Question: Please indicate a possible affordance area of baseball bat that can be used for holding
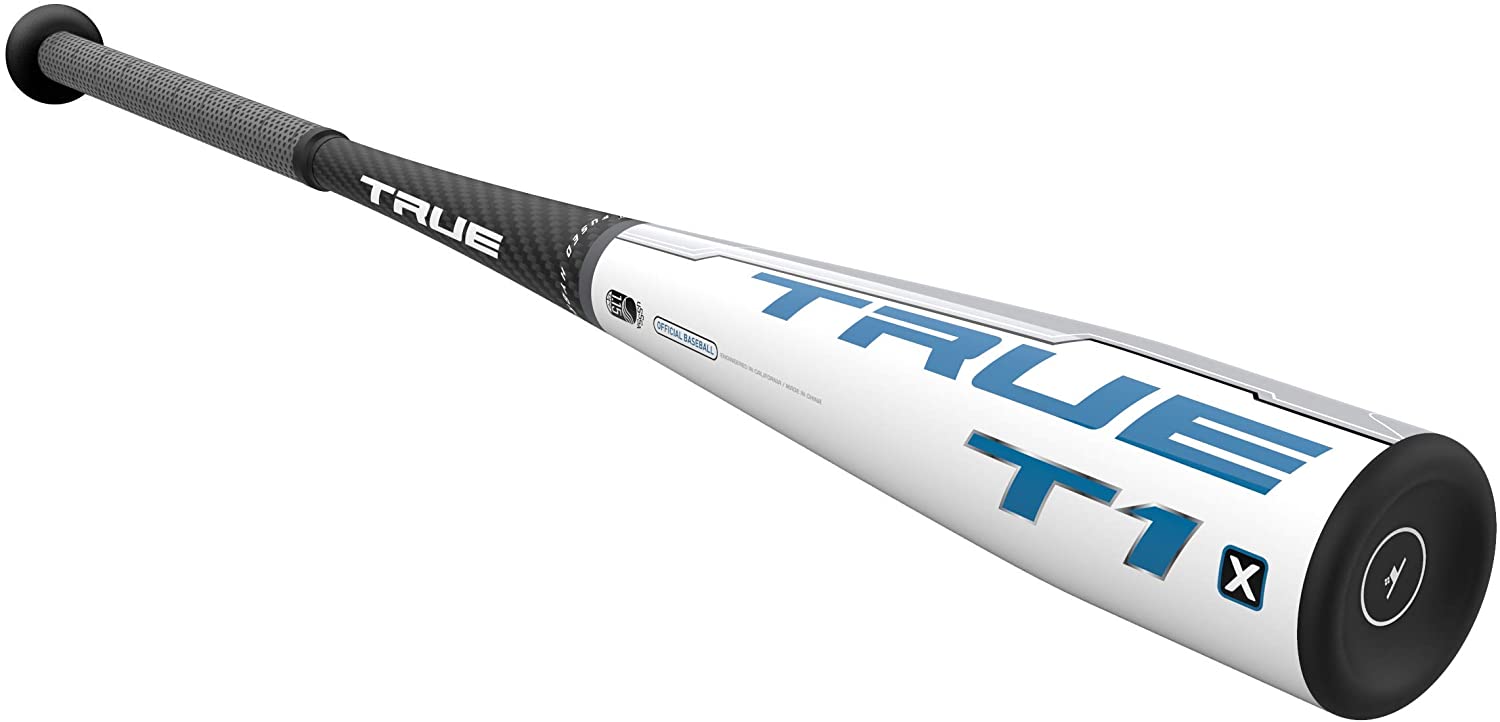
Answer: [3.538, 4.868, 451.651, 234.821]